Rymdkapsel

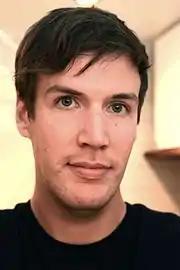
Developer Martin Jonasson

In 2012, Grapefrukt developer Martin Jonasson began to make a space station game that considered what he found enjoyable and least stressful about real-time strategy games. The game coalesced as he revised and removed features over the course of its year and a half of development. "Rymdkapsel" was written in Haxe, a programming language similar to ActionScript 3 that let Jonasson use the same code base for iOS, Android, and PC releases. He had used the language for years and had been making games for 20 years, primarily with Adobe Flash. Jonasson left his web development job in 2010 to "go indie", and "Rymdkapsel" was his "first full-time game". The game's name translates as "space capsule" in the Swedish language, which Jonasson liked as a title for its uniqueness and foreign overtones, though he acknowledged that the name was difficult for English speakers and made the game hard to find in the App Store.